David Wilson (barrister)

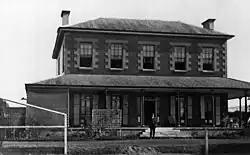
Wilson owned the rural property and homestead Tocal from birth 1879 until 1907

Wilson was born in Sydney, the first of four sons of William Joshua Wilson (1843–1899) and Jessie Elizabeth (née Shepherd). On his birth Wilson was a child of independent means as in 1865 his grandfather, Felix Wilson, had died and willed by entail Tocal to his unborn grandson. His younger brothers were William Hardy Wilson (1881–1955), Lindsay Wilson (born 1883–1959) and Robert Shepherd Wilson (1886–1954). He was educated at Newington College commencing in 1891 and sat and passed the Junior Examination in 1895 and the Senior in 1897. In both exams he was awarded the medal for best pass in the state in English. In 1896 he won one of four Wigram Allen Scholarships, endowed by Sir George Wigram Allen. He was a Prefect in 1896 and 1897, a member of the 1st XI cricket in the same years, and a member of the rifle shooting team in 1897. Wilson went up to the University of Sydney in 1898 and graduated B.A. in 1901 and M.A. in 1903 and gained his LL.B. degree in 1906. In 1907, while studying abroad, Wilson sold Tocal and decided to pursue a career in the law.